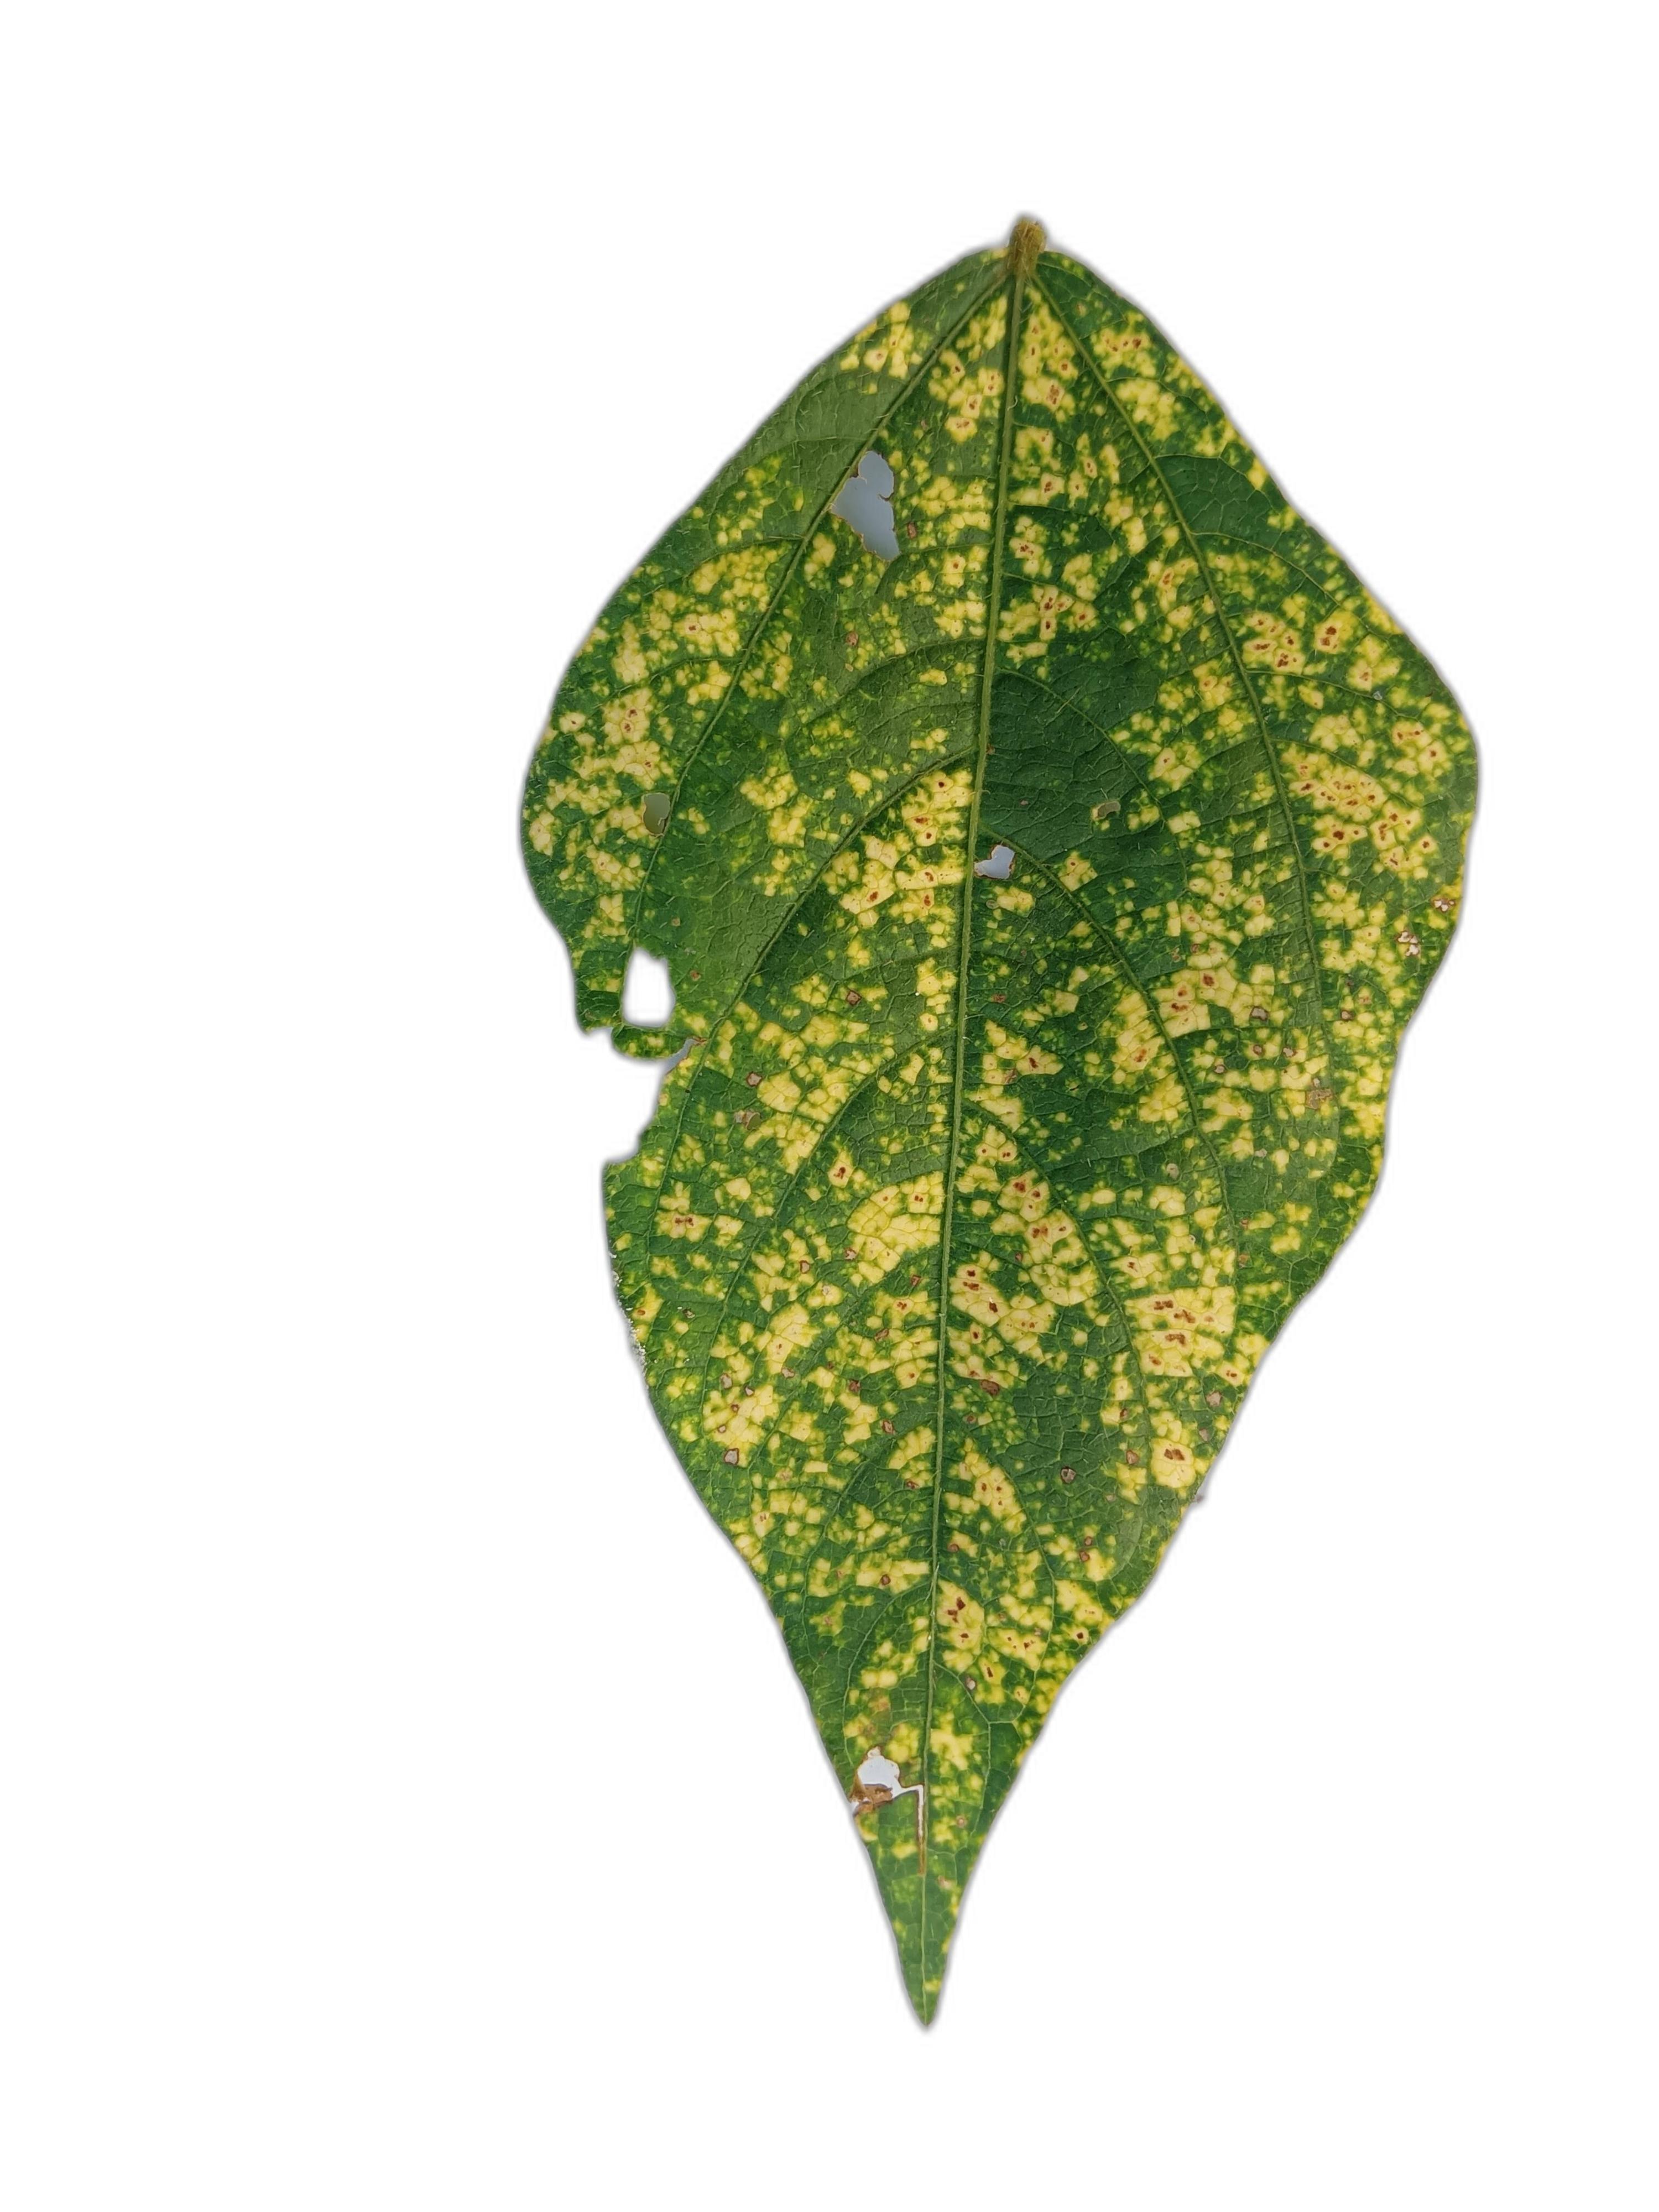
Label: Yellow Mosaic